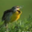
Label: bird